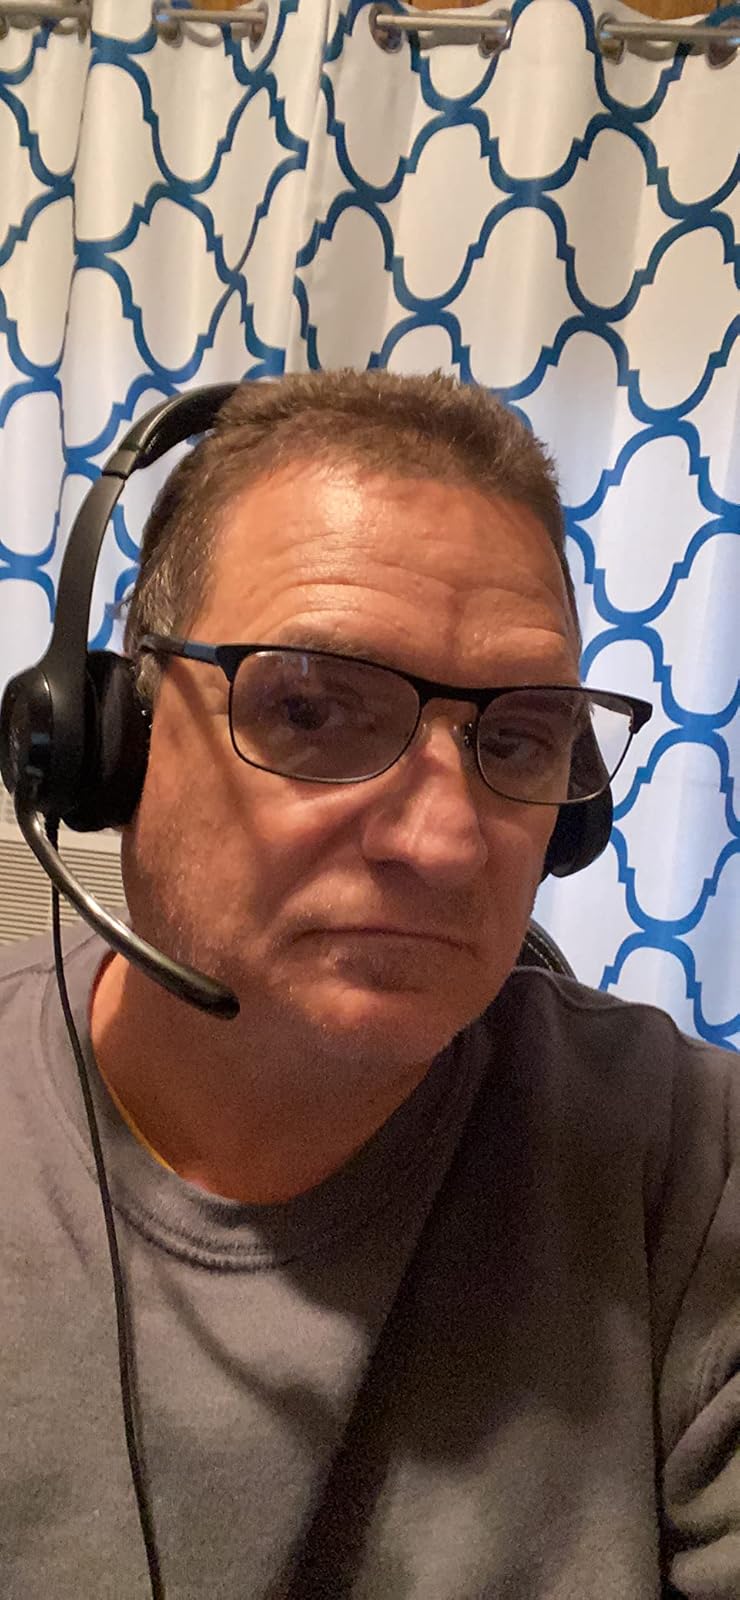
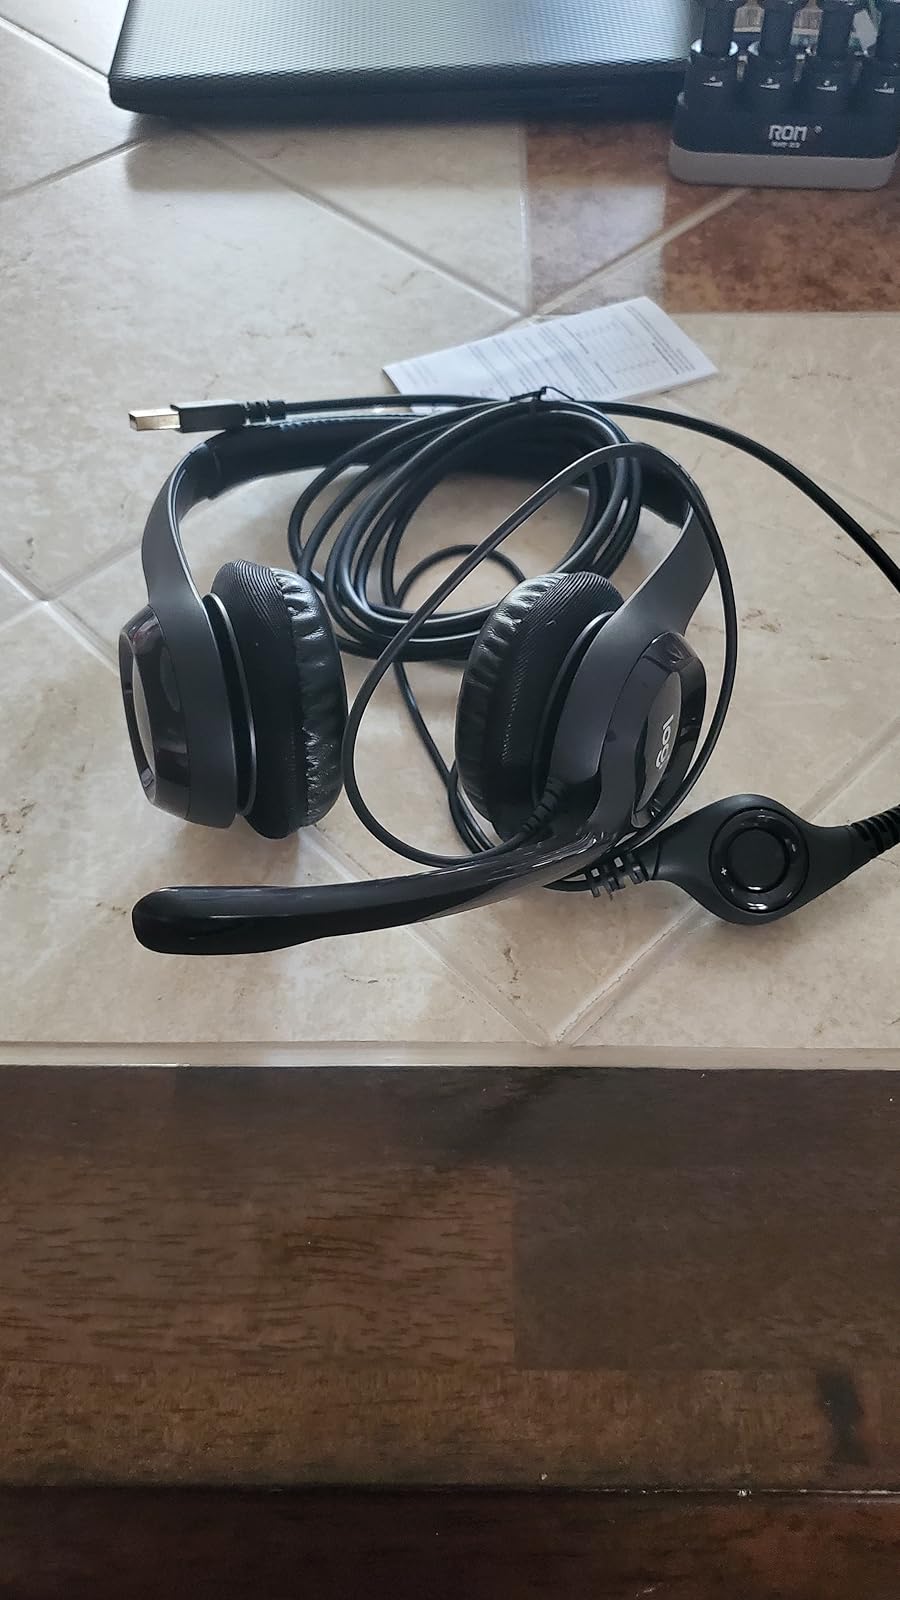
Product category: headphones
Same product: yes